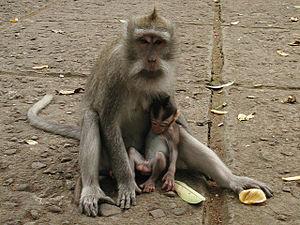
La Monkey Forest d'Ubud est une réserve naturelle située à Ubud. Elle abrite plus de 600 macaques crabiers. Cinq groupes de singes différents occupent chacun son propre territoire dans le parc. C'est une attraction très prisée par les touristes à Ubud. La Monkey Forest appartient au village de Padangtegal, où siège son conseil d'administration. La Padangtegal Wenara Wana Fondation gère la Monkey Forest, son but étant de préserver son caractère sacré et de promouvoir les lieux en tant que destination pour les visiteurs.